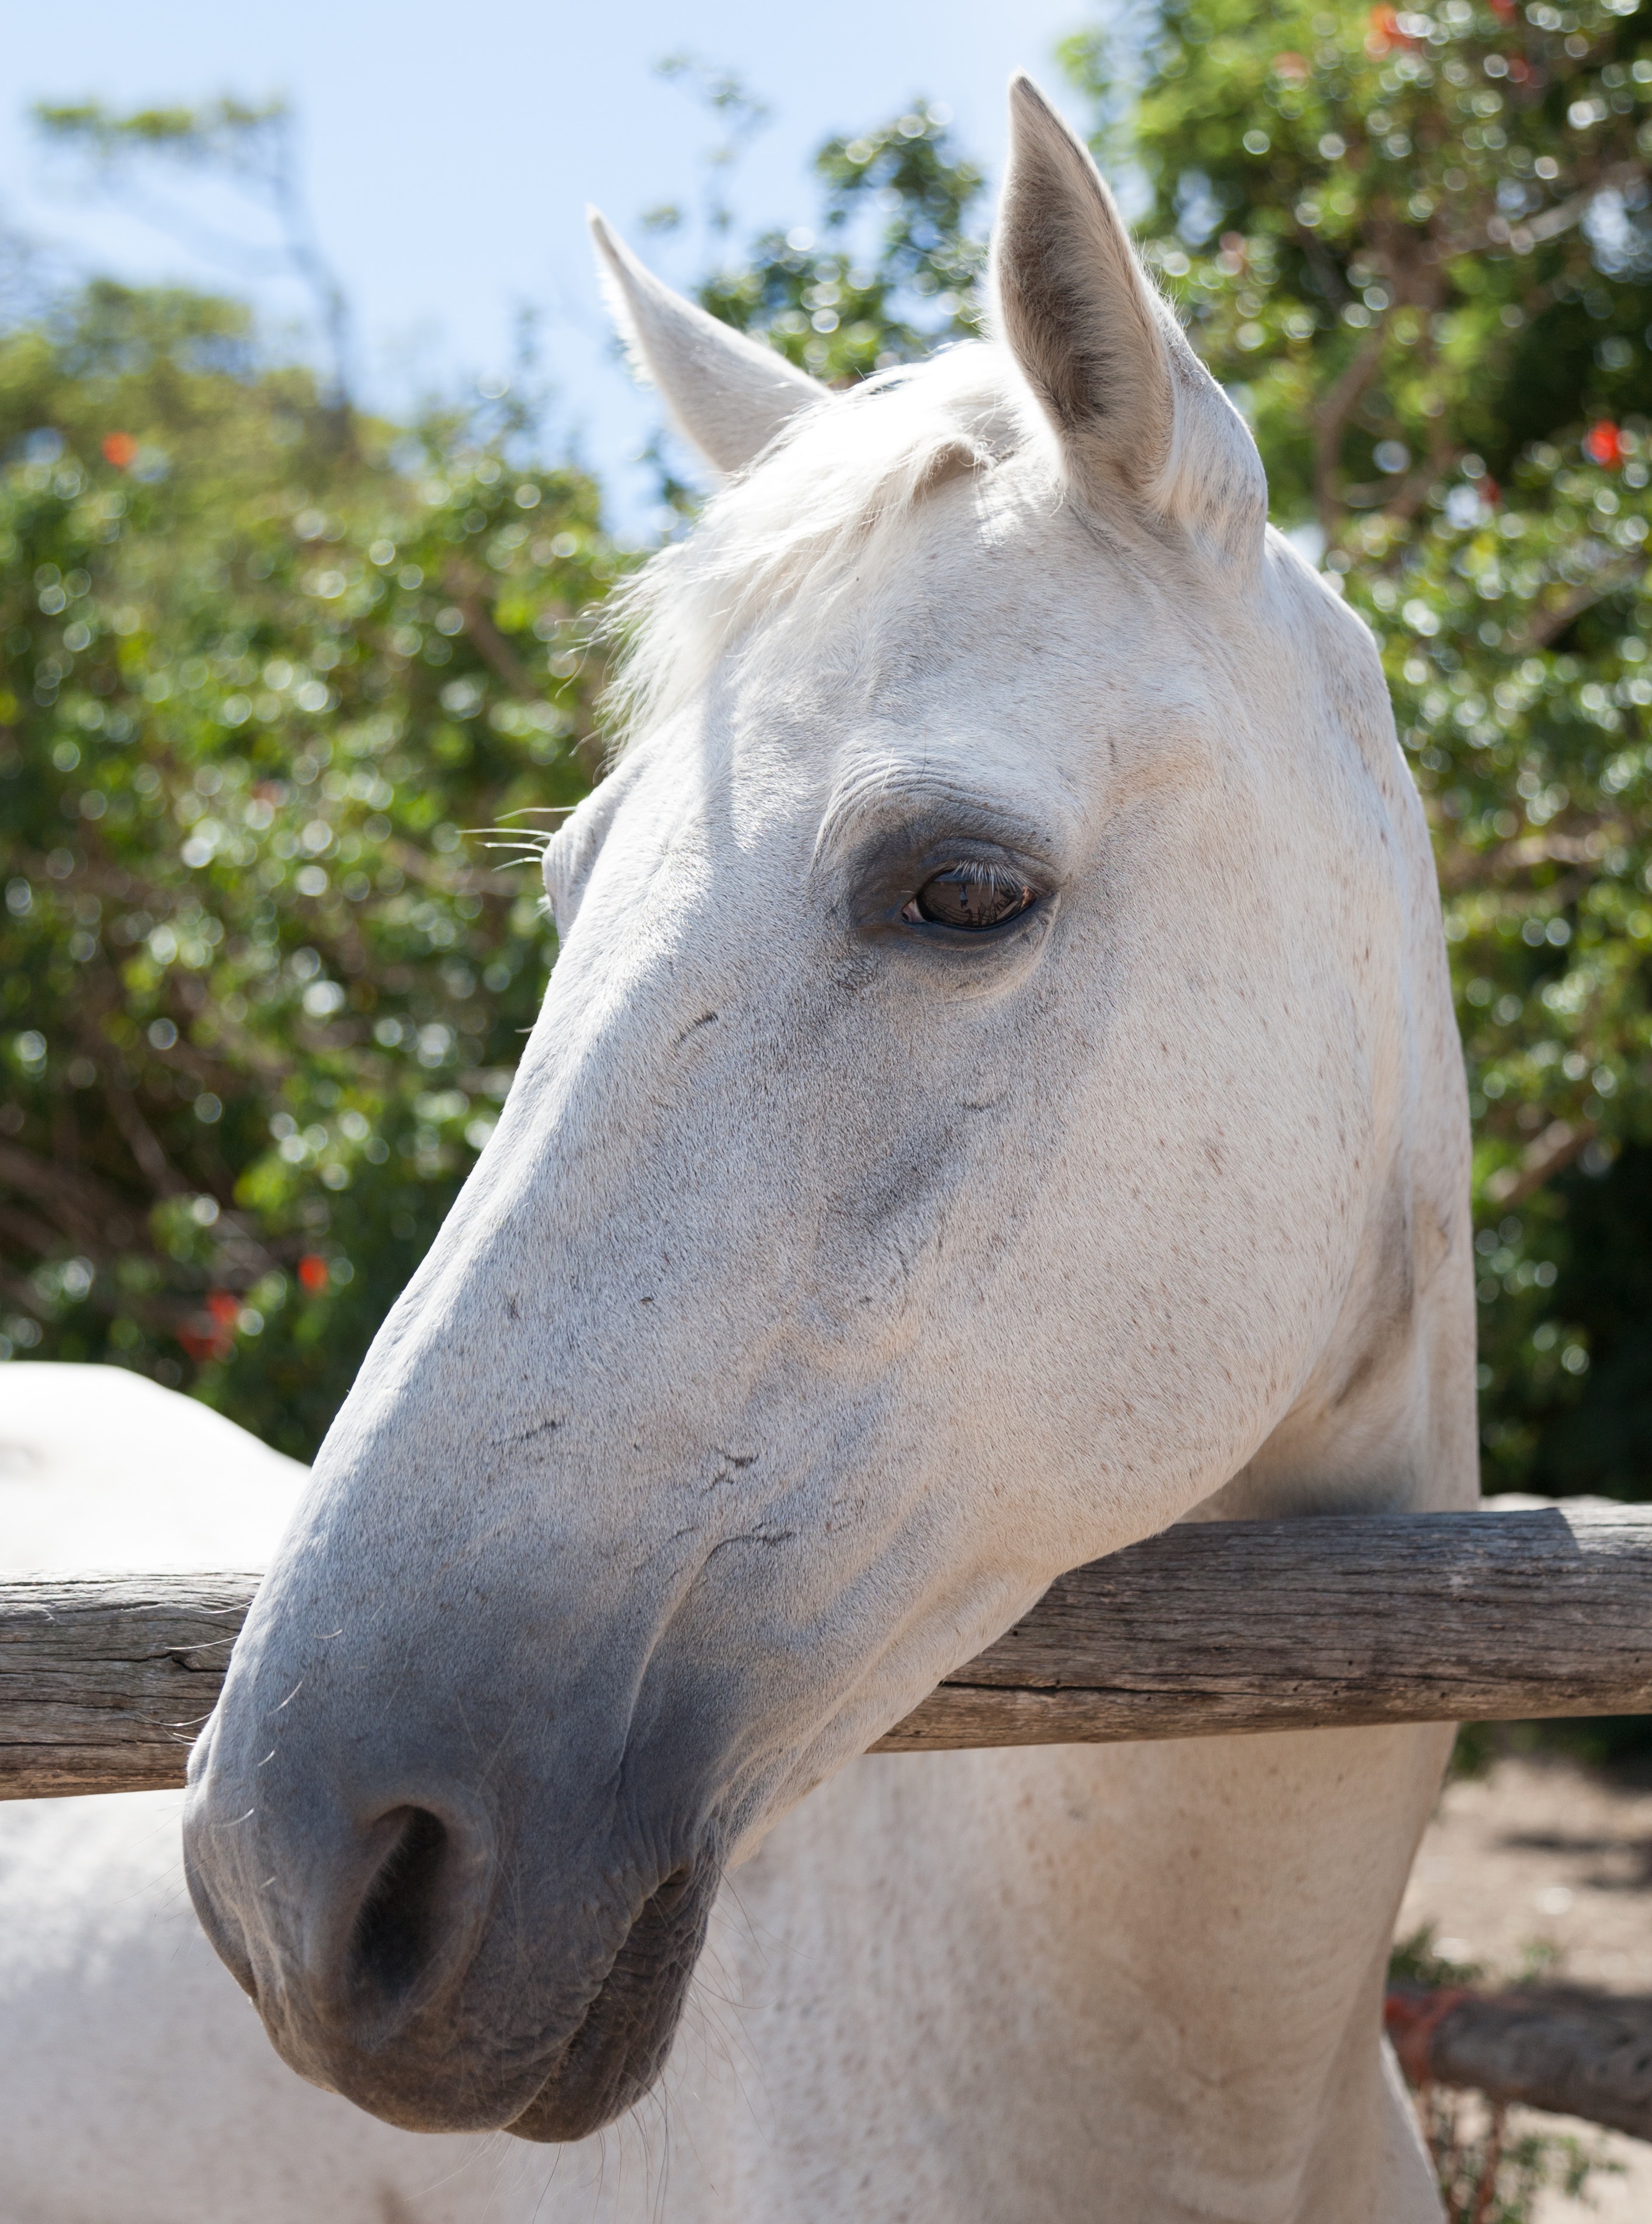
horse, mammal, head, mane, nose, snout, mare, eye, bridle, stallion, ear, livestock, wildlife, mustang horse, pack animal